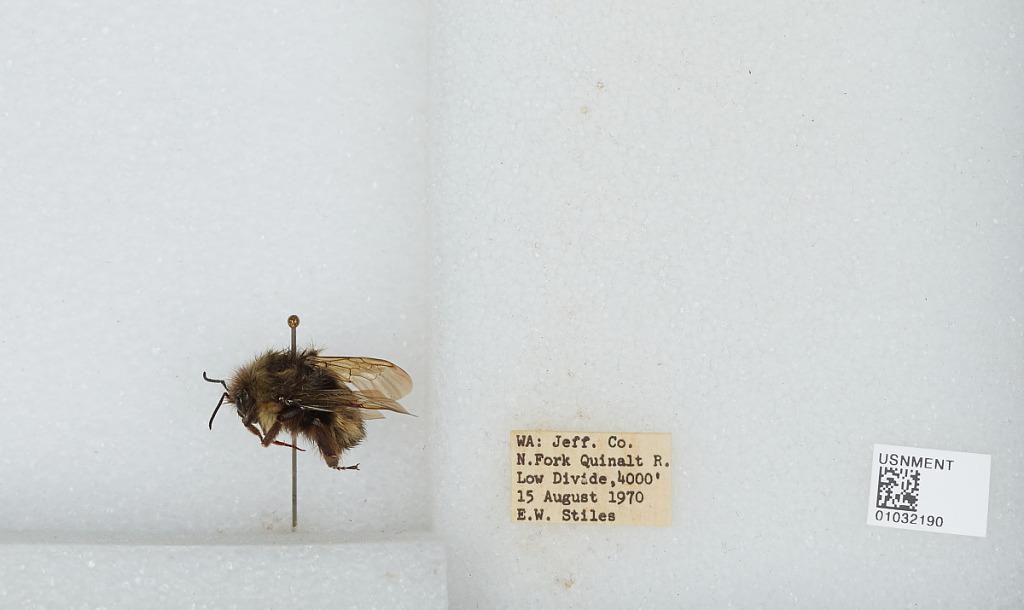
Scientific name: Bombus (Pyrobombus) sitkensis Nylander
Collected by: E. Stiles
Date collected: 1970-8-15
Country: United States
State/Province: Washington
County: Jefferson
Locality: North Fork Quinault River, Low Divide
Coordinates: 47.7206, -123.564